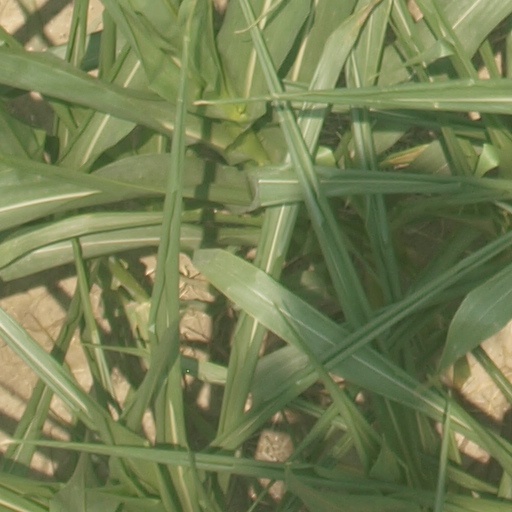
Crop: maize; corn